Kazusa Hirotsune

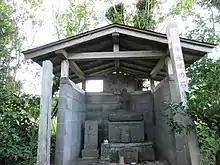
Fusezuka Pagoda in Isumi, Chiba Prefecture is said to be a memorial reliquary of Hirotsune

Hirotsune and his eldest son Yoshitsune were assassinated by Kajiwara Kagetoki in 1183, upon the request of Yoritomo who had suspected him of conspiracy. However, Hirotsune was later found to be innocent and his honor was restored.